Inca Uyo

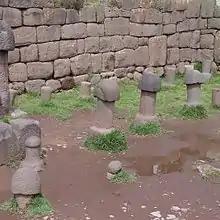

`Inca Uyo is an archaeological site of cut-stone structures located near the town of Chucuito, Peru. The site is an arrangement of carved stones protruding from the earth within a walled rectangular ruin.